Beverly Hills, California

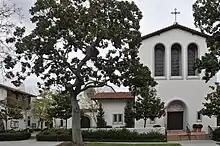
All Saints' Episcopal Church

Beverly Hills was one of many all-white planned communities started in the Los Angeles area around this time. Restrictive covenants prohibited non-whites from owning or renting property, unless they were employed as servants by white residents. It was also forbidden to sell or rent property to Jews in Beverly Hills.